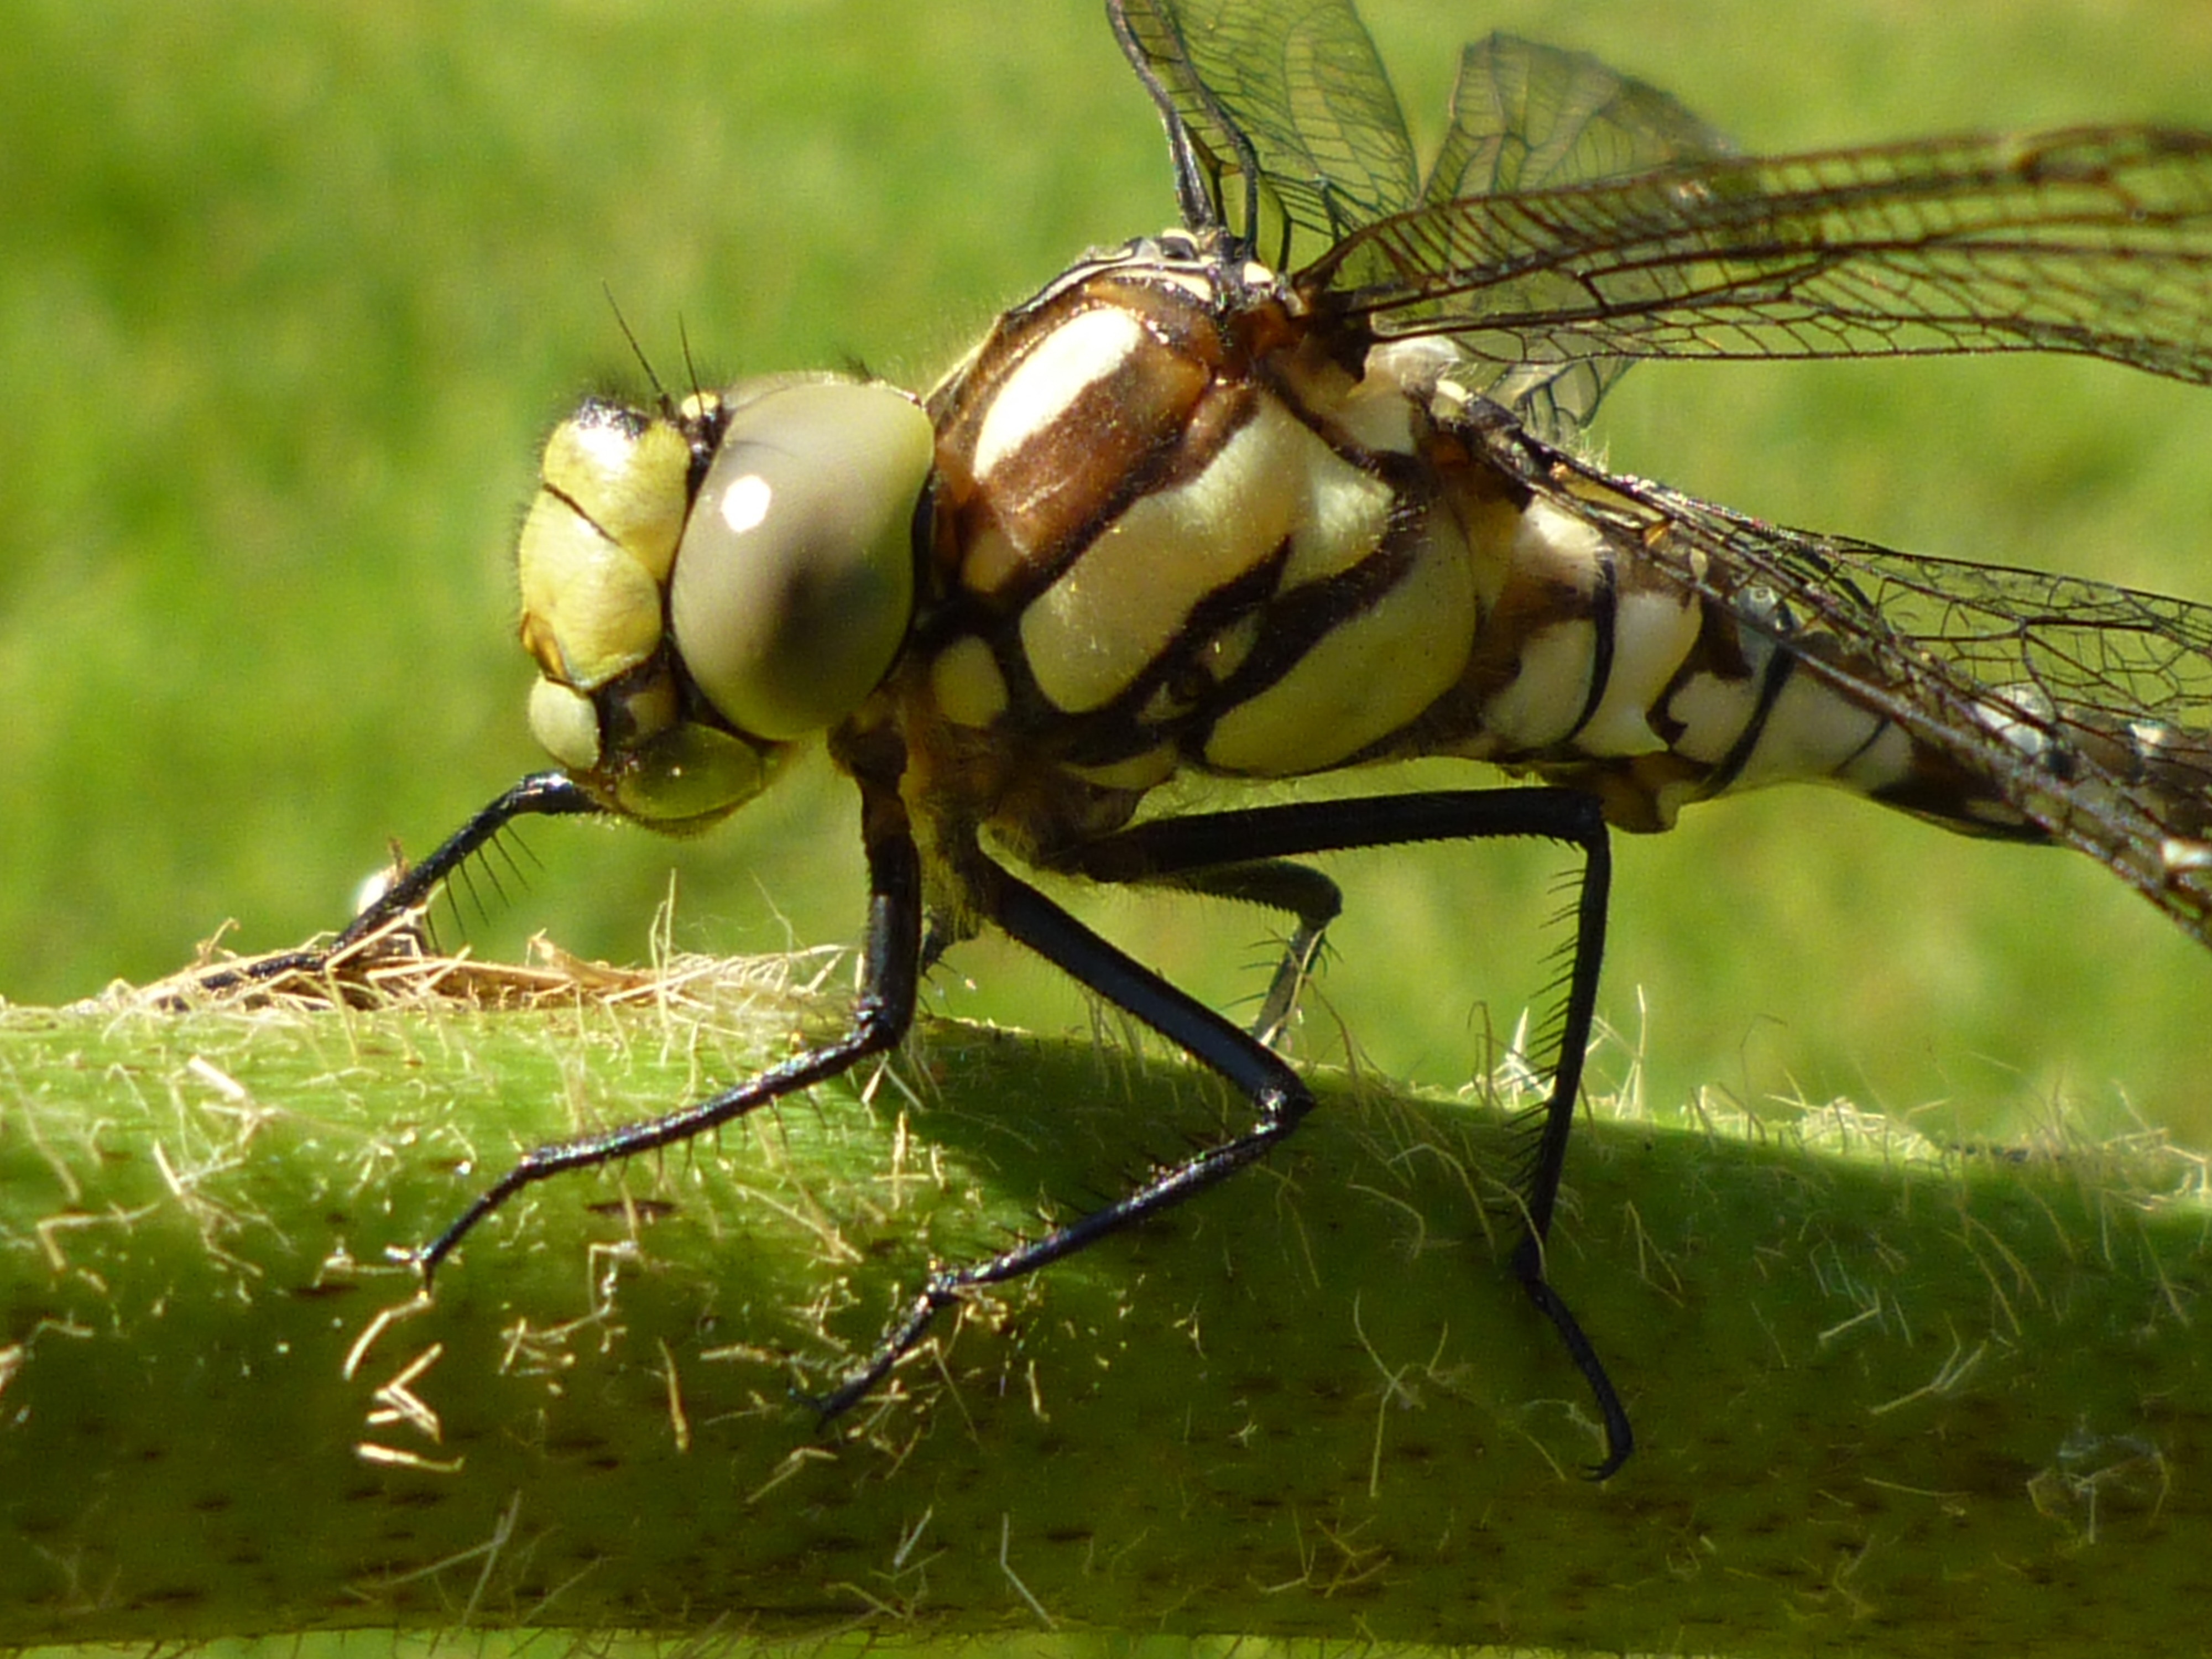
nature, photography, animal, wildlife, insect, close, fauna, invertebrate, close up, dragonfly, macro photography, arthropod, dragonflies and damseflies